Casiguran, Aurora

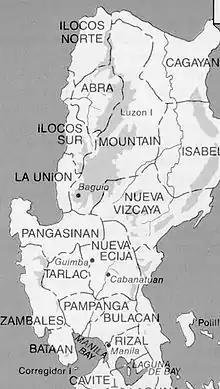

In 1942, invading Japanese forces landed in the town of Casiguran. On February 19, 1945 to May 11, 1945, Allied troops as well as Philippine Commonwealth forces and recognized guerrilla units fought on the Battle of Casiguran during the return of American forces on Luzon on World War II. When the Philippines regained sovereignty in 1946, Aurora was still part of Tayabas and Casiguran was a lone northern town. Its political jurisdiction is bounded on the north by the province of Isabela, on the west by Quirino, and on the south west by Barangay Dinadiawan, which was then the boundary between Baler and Casiguran.